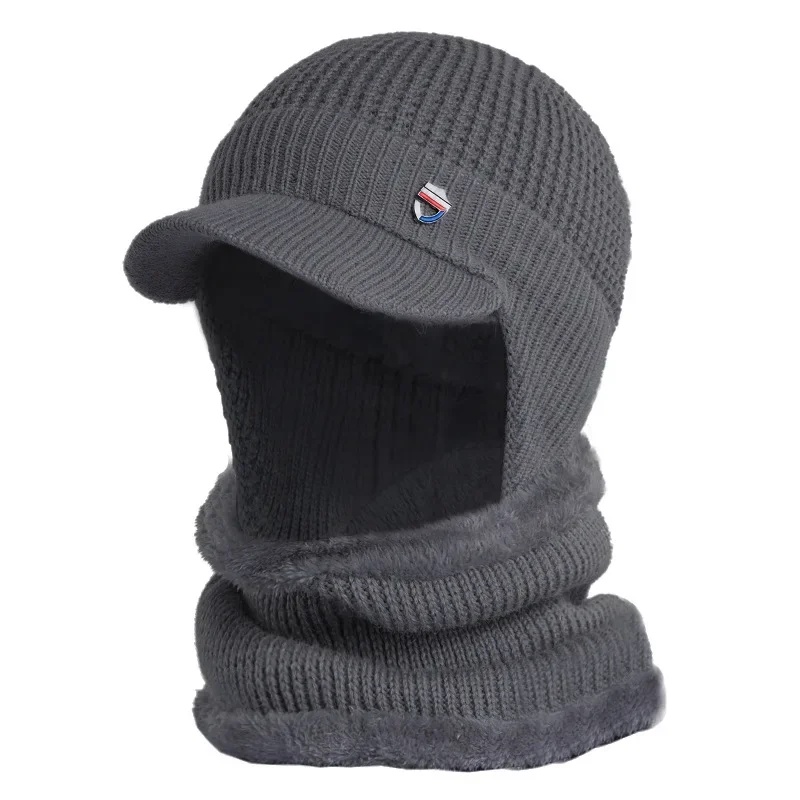
Balaclava Masculina Estilo Boné Cap
Proteção Total com Estilo: Balaclava Masculina Estilo Boné Cap para Dias Frios e Aventureiros A Balaclava Masculina Estilo Boné Cap é a escolha perfeita para quem busca conforto térmico sem abrir mão do visual. Com design versátil que combina a proteção de uma balaclava com o estilo casual de um boné, ela cobre cabeça, pescoço e parte do rosto contra o frio, vento e poeira. Ideal para uso urbano, motociclistas ou atividades ao ar livre, seu tecido respirável e ajuste anatômico garantem conforto durante todo o dia. Características: Material: Poliéster, Acrílico Medida: Circunferência da cabeça 56 a 60cm. Itens Inclusos: 1 B alaclava Masculina Estilo Boné Cap
Brand: Seja Orion
Category: Apparel & Accessories > Clothing Accessories > Balaclavas